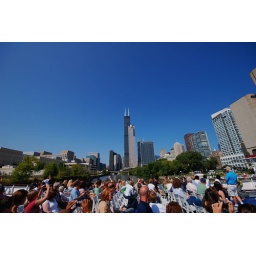
This picture from boat trip in Chiicago.IL the longest tower's name is &amp;quot; sears tower &amp;quot;